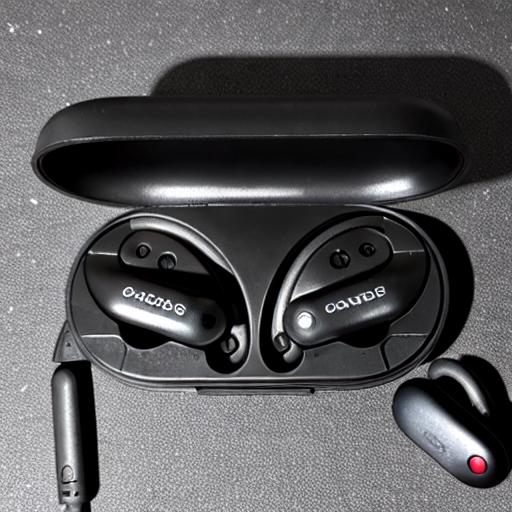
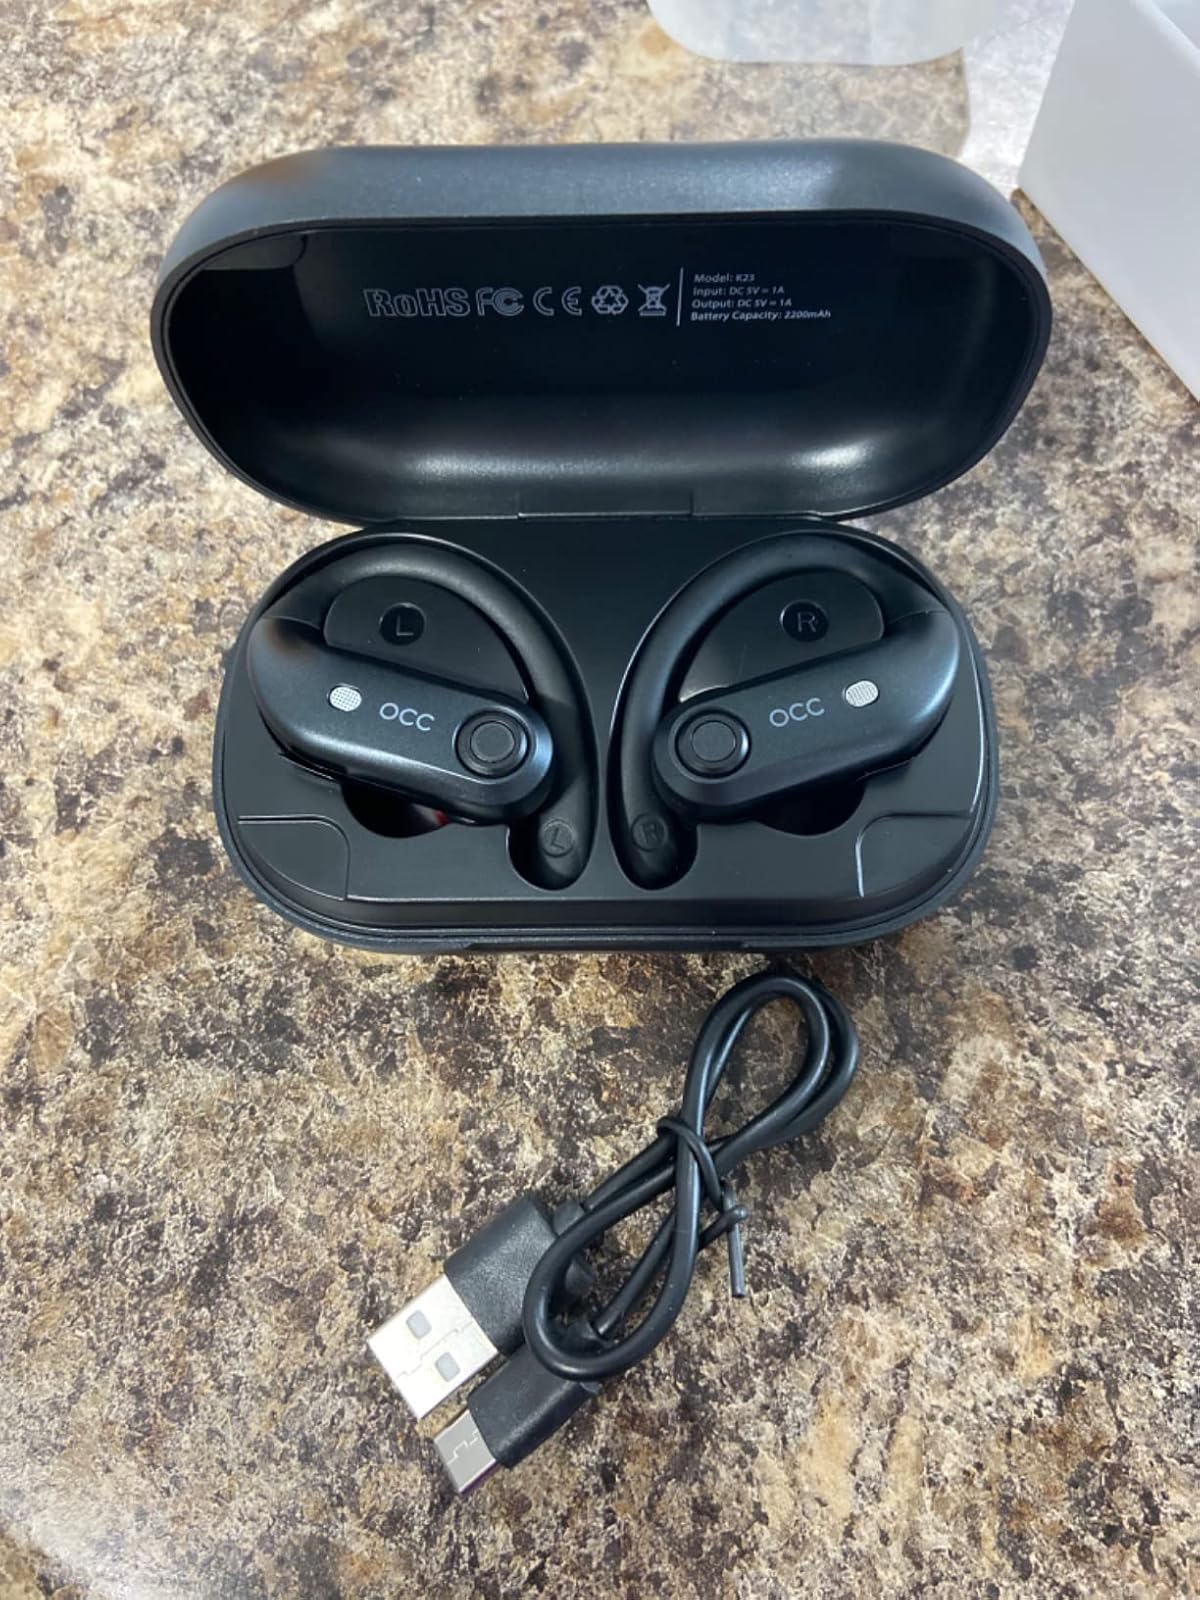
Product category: earbuds
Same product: no